GAZ-21

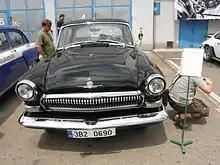
Third series (1962–70)

The design process leading to the GAZ-21 began in November 1953. Alexander Nevzorov, head of the design team, was given a free hand to develop whatever he wanted to reach the objective of competing with American automobiles. Designer Lev Eremeyev decided to follow the fashion set by the Chevrolet Bel Air, Plymouth Savoy, and Ford Mainline; the finished product bears a resemblance to the 1952 Mainline, although according to archive documents, the GAZ-21 was just stylistically inspired by the American Ford and was not mechanically reverse engineered and developed from it. In addition, the two cars are almost completely different mechanically and their dimensions are also slightly different. The prototype appeared in the first quarter of 1954, powered by an inline four with overhead camshaft (driven by chain) and cross-flow hemispherical head. Since the OHV engine was not ready in time, production M21s had a sidevalve four, based on the GAZ-20's. The Volga was offered with a three-speed transmission, either manual (with synchronized second and third gears) or automatic. Front suspension was independent, while the rear was a live axle with semielliptical springs; lever shock absorbers were on all four corners. Lubrication was by a central oiling system, from a drum and foot-operated pump; the oil lines were prone to puncturing, and not all of the 19 lubricated points were supplied equally. The Volga offered front seats able to fold flat (not unlike a contemporary Nash option) and came standard with cigarette lighter and a radio (still optional on most U.S. cars). The three variants were the standard M21G, an M21B taxi (with a taximeter in place of the radio and bucket seats in front instead of a bench), and a tropical model, the M21GYU, all with the GAZ leaping deer hood ornament. Drag coefficient was a surprisingly good 0.42. The only thing that the Volga and Mainline had in common was the Ford-O-Matic automatic transmission, which the GAZ plant licensed for use in their vehicles, and even then only a few early Volgas had this transmission, before the design adopted a manual transmission.